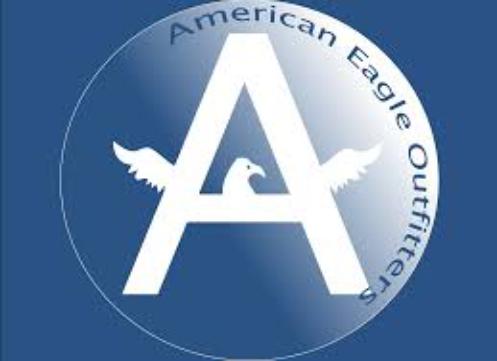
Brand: American Eagle
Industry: Clothes